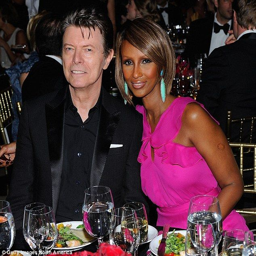
celebrity revealed the secret to her lasting marriage with rock artist shortly before his death in january .